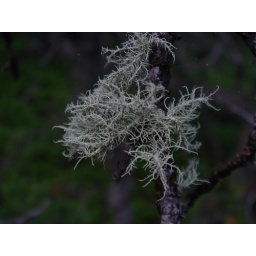
backpacking trip, at sandbeach lake in rocky mountain national park